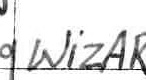
Label: Wizards